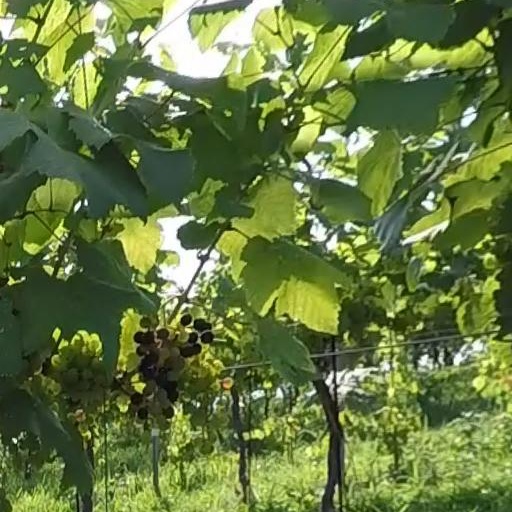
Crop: grape